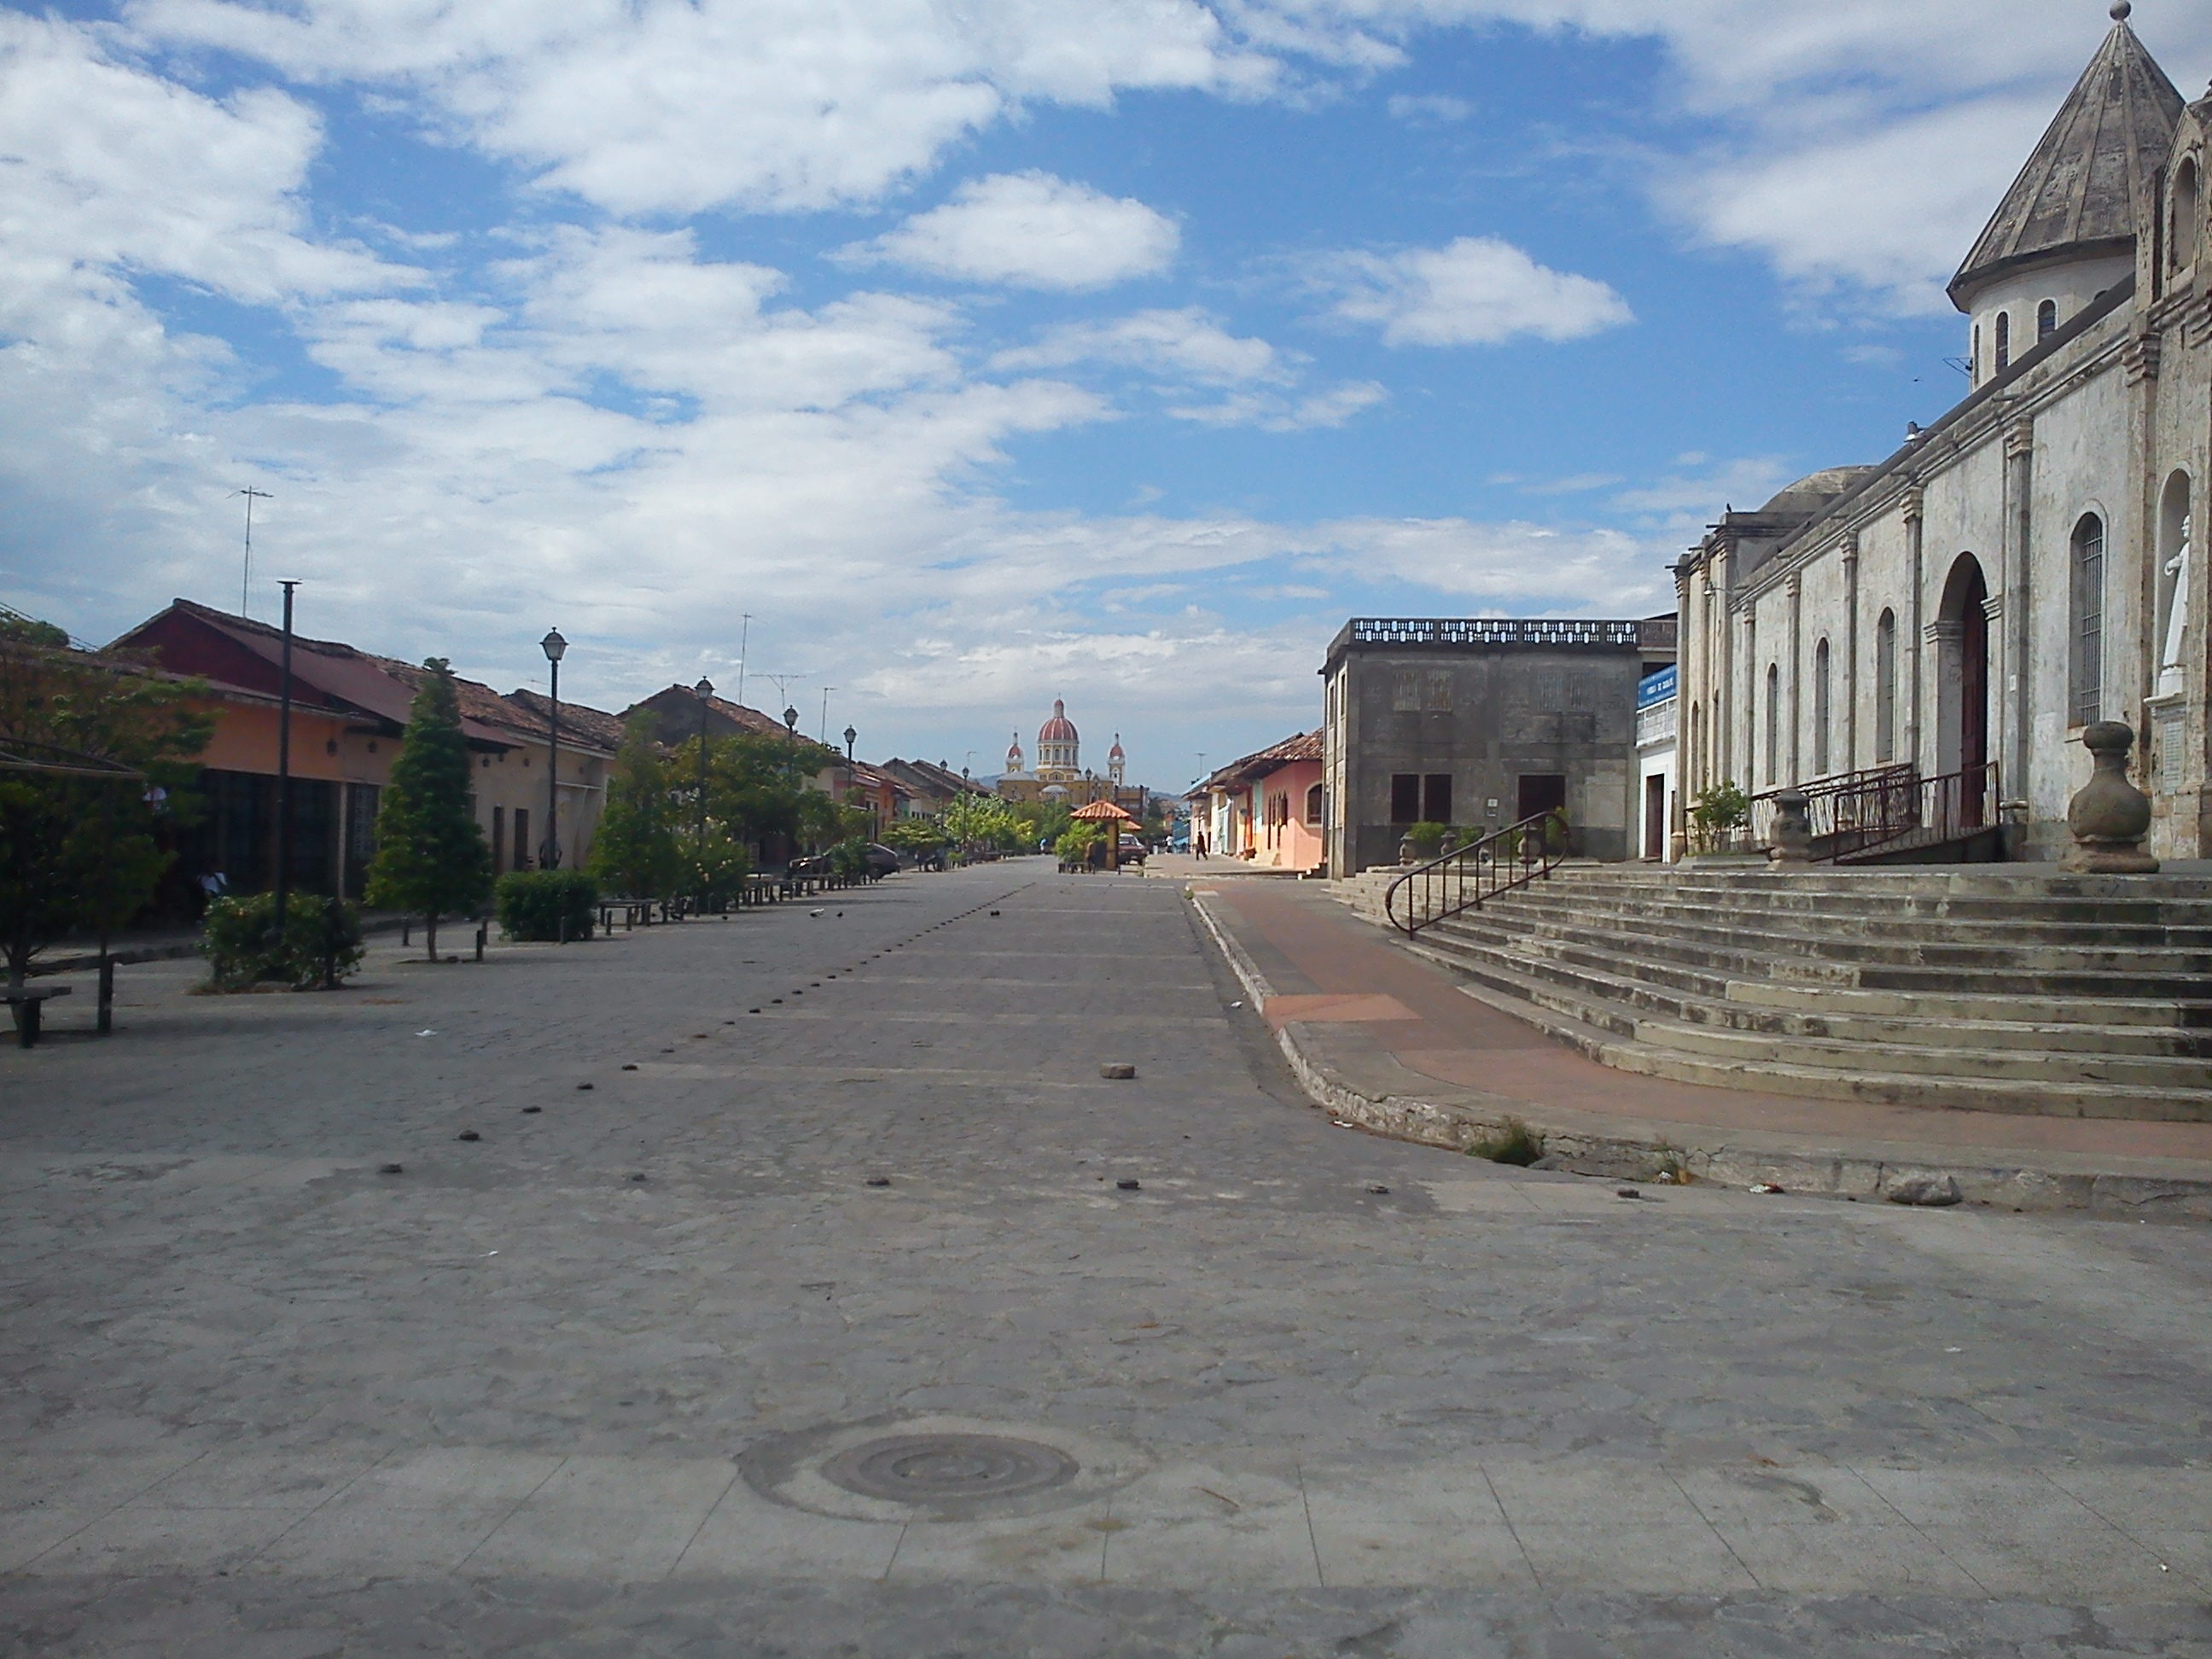
town, church, nicaragua, granada, residential area, human settlement